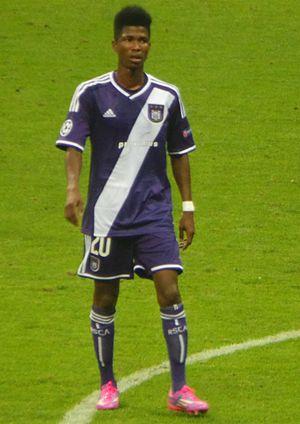
Ibrahima Conté, né le 3 avril 1991 à Kamsar, est un footballeur international guinéen qui évolue au Beroe Stara Zagora en première division bulgare. Il possède également la nationalité belge.
Le Royal Sporting Club d'Anderlecht, abrégé en RSC Anderlecht, est un club de football belge fondé en 1908 et basé à Anderlecht, qui est une commune de la région de Bruxelles-Capitale.